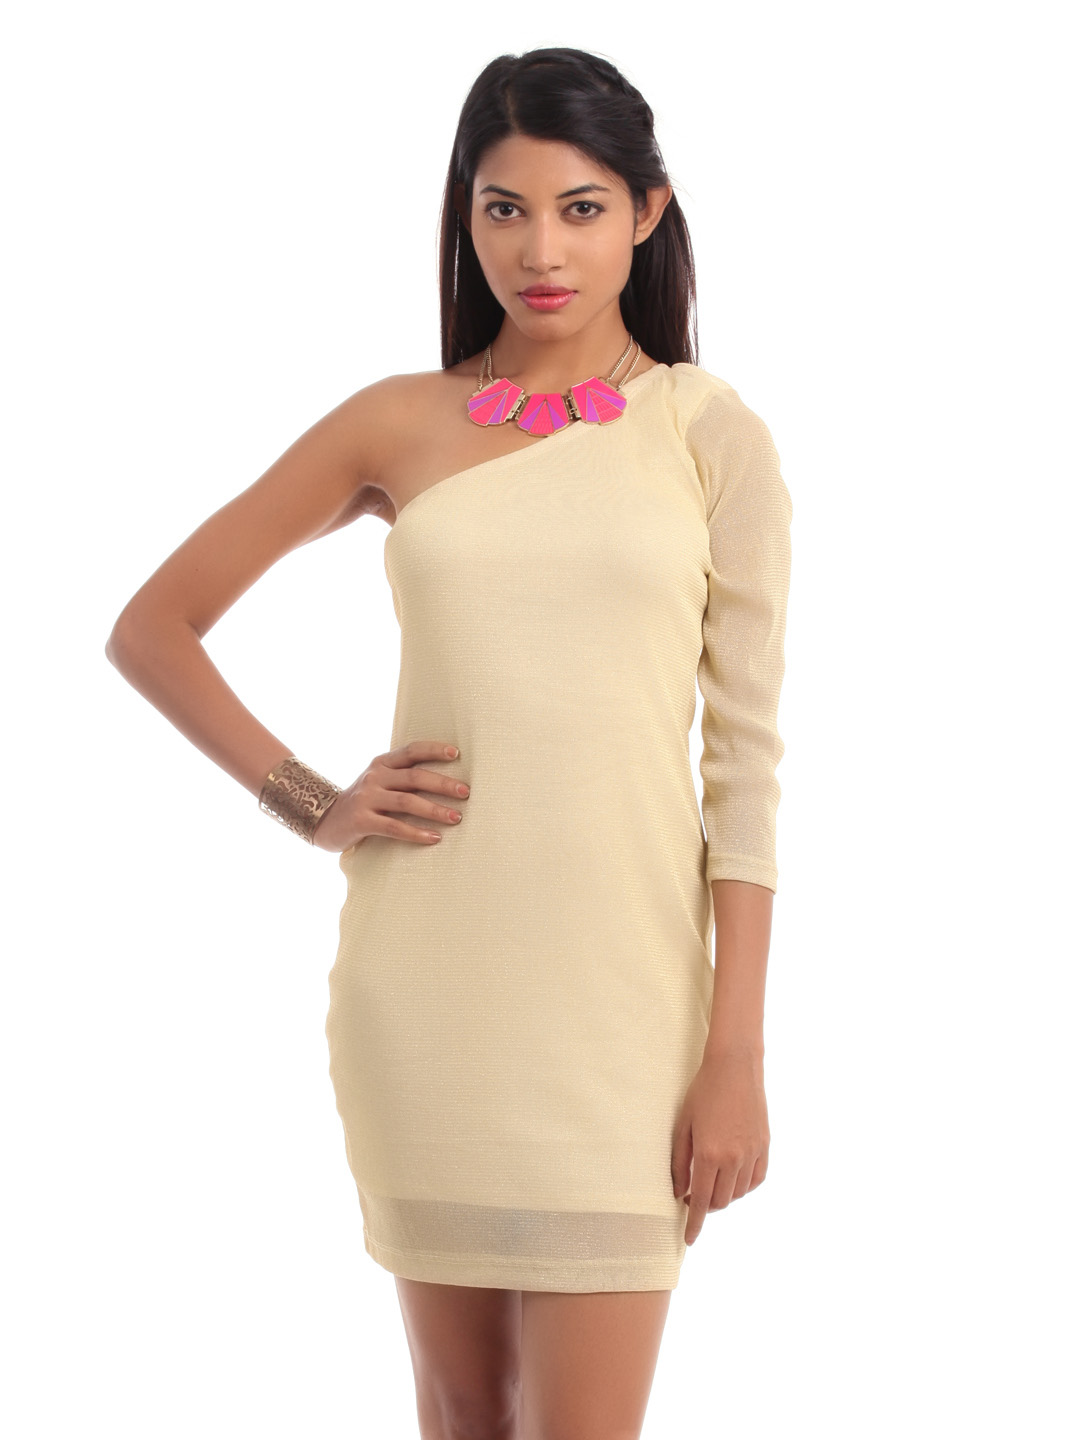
Tonga Women Gold Dress
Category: Apparel / Dress / Dresses
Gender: Women
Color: Gold
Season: Summer 2012
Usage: Casual